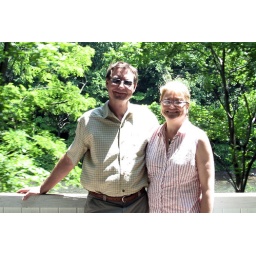
Riding in open train car